Dance in Canada

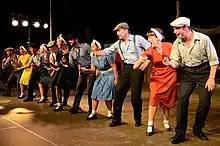
A traditional Quebecois dance.

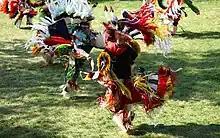
First Nations Pow Wow in Wendake, Quebec.

A large variety of dance companies exist in Canada, encompassing a wide tradition of dances that represent both its many indigenous cultures, as well as that of its European-descended population.